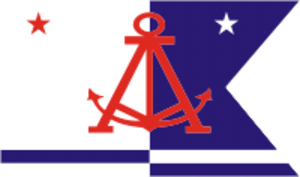
Alameda est une municipalité du comté d'Alameda, en Californie. Elle occupe une petite île du même nom de la Baie de San Francisco, près d'Oakland, ainsi que Bay Farm Island, qu'elle partage avec l'aéroport international d'Oakland.